Drohobych

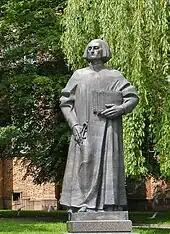
Yuriy Drohobych Monument

While there are only legendary accounts of it, Drohobych probably existed in the Kievan Rus' period. According to a legend, there was a settlement, called "Bych", of salt-traders. When Bych was destroyed in a Cumanian raid, survivors rebuilt the settlement in a nearby location under its current name which means a "Second Bych". In the time of Kievan Rus', the Tustan fortress was built near Drohobych. However, scholars perceive this legend with skepticism, pointing out that Drohobych is a Polish pronunciation of Dorogobuzh, a common East Slavic toponym applied to three different towns in Kievan Rus'.